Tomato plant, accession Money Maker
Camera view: bottom (45 deg); turntable rotation: 150 degrees
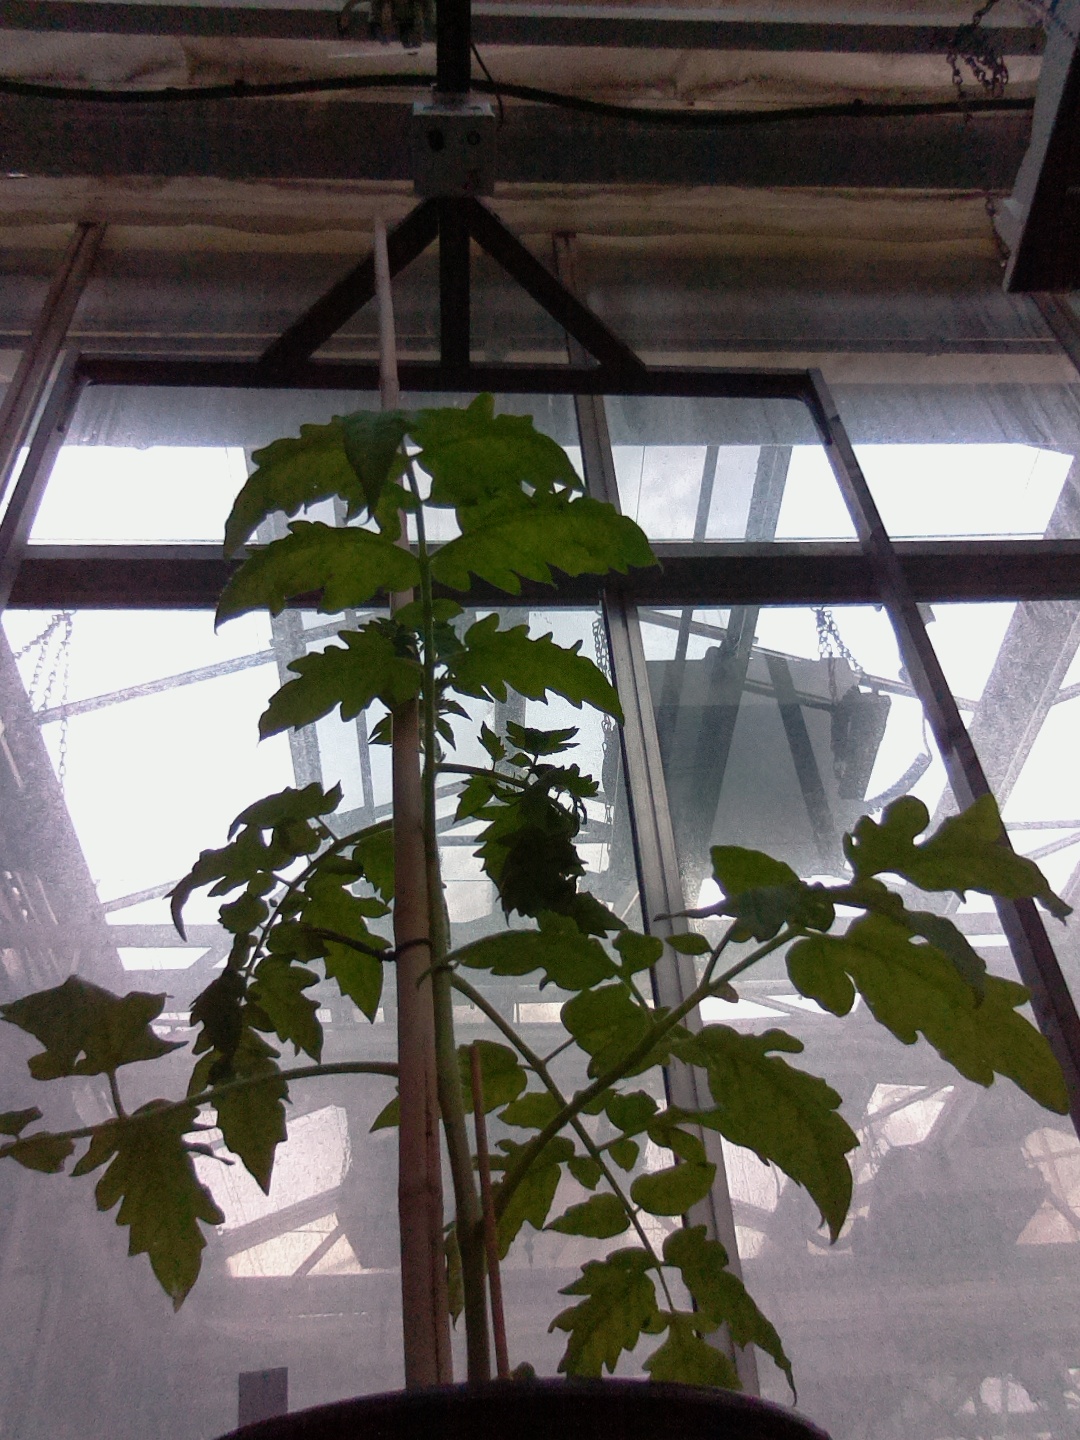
BBCH growth stage 14: 8 of true leaves visible